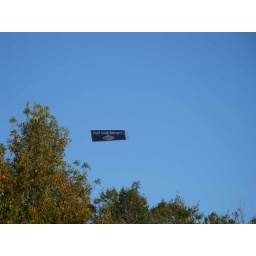
The flying sign speaks wisdom.View the set to see the pictures in order!